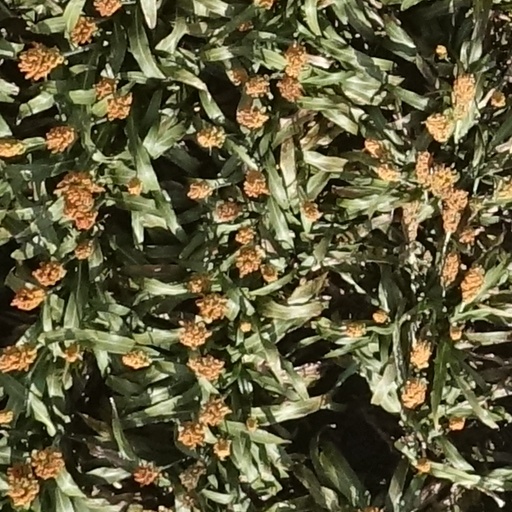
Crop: sorghum